Chandavalliya Thota

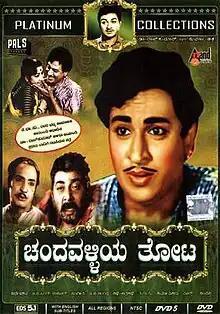
DVD cover

Chandavalliya Thota is a 1964 Indian Kannada language film directed by T. V. Singh Thakur. It stars Rajkumar, Udaykumar and Jayanthi. The film was released on 24 June 1964 and ran for over 100 days at Prabhat Cinema in Bangalore. The film won several awards upon its release, including the National Film Award for Best Feature Film in Kannada for its Gandhian theme and its treatment of the poverty in rural Indian villages. The movie is based on the novel of same name by Ta.Ra.Su. This film marked the Kannada debut of singer K. J. Yesudas. It was a huge hit.